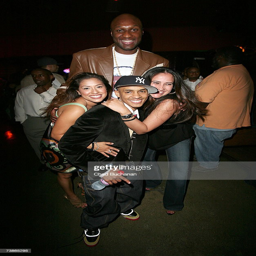
celebrity and hip hop artist attend showcase .